Sanda Rašković Ivić

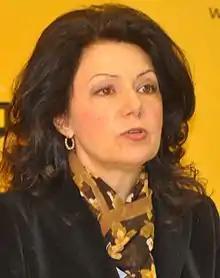

Sanda Rašković Ivić (born 8 January 1956) is a former Serbian politician, psychiatrist and psychotherapist. She was the president of the Democratic Party of Serbia from 2014 to 2016. She has served as one of the vice-presidents of the People's Party since 2017 and is currently serving as a member of the National Assembly of Serbia.